Bacillus thuringiensis

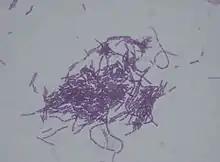
Gram stain of "Bacillus thuringiensis" under 1000 × magnification

Bacillus thuringiensis (or Bt) is a gram-positive, soil-dwelling bacterium, the most commonly used biological pesticide worldwide. "B. thuringiensis" also occurs naturally in the gut of caterpillars of various types of moths and butterflies, as well as on leaf surfaces, aquatic environments, animal feces, insect-rich environments, flour mills and grain-storage facilities. It has also been observed to parasitize moths such as "Cadra calidella"—in laboratory experiments working with "C. calidella", many of the moths were diseased due to this parasite.